History of Merseyrail

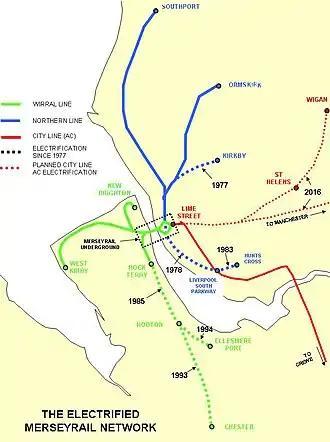
Electrification since 1977

Ever since the Loop and Link project concluded, Merseyrail has made expansions, electrification and new stations, which built on the greater integration and capacity provided by the new infrastructure.